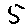
Label: 5